3rd Peoples' Democratic Party Ordinary Congress

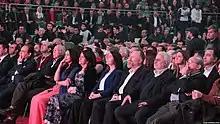
The Congress taking place in Ankara on 11 February 2018

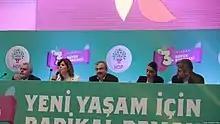
Sırrı Süreyya Önder presiding over the congress

The following candidates were nominated by the party's convention committee and were elected unopposed.